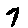
Label: 7